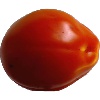
Label: Tomato 1